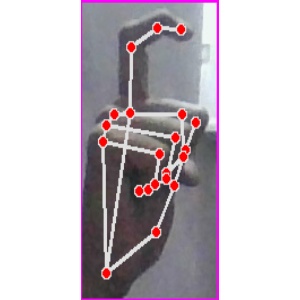
अक्षर: ट